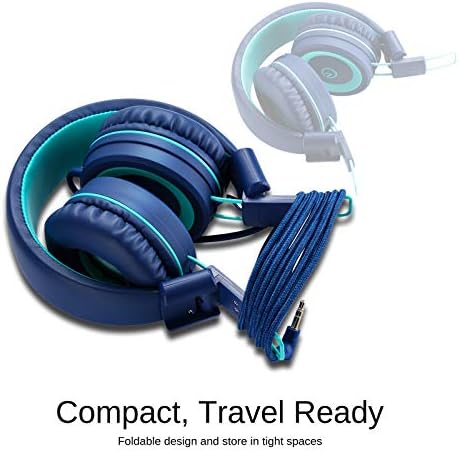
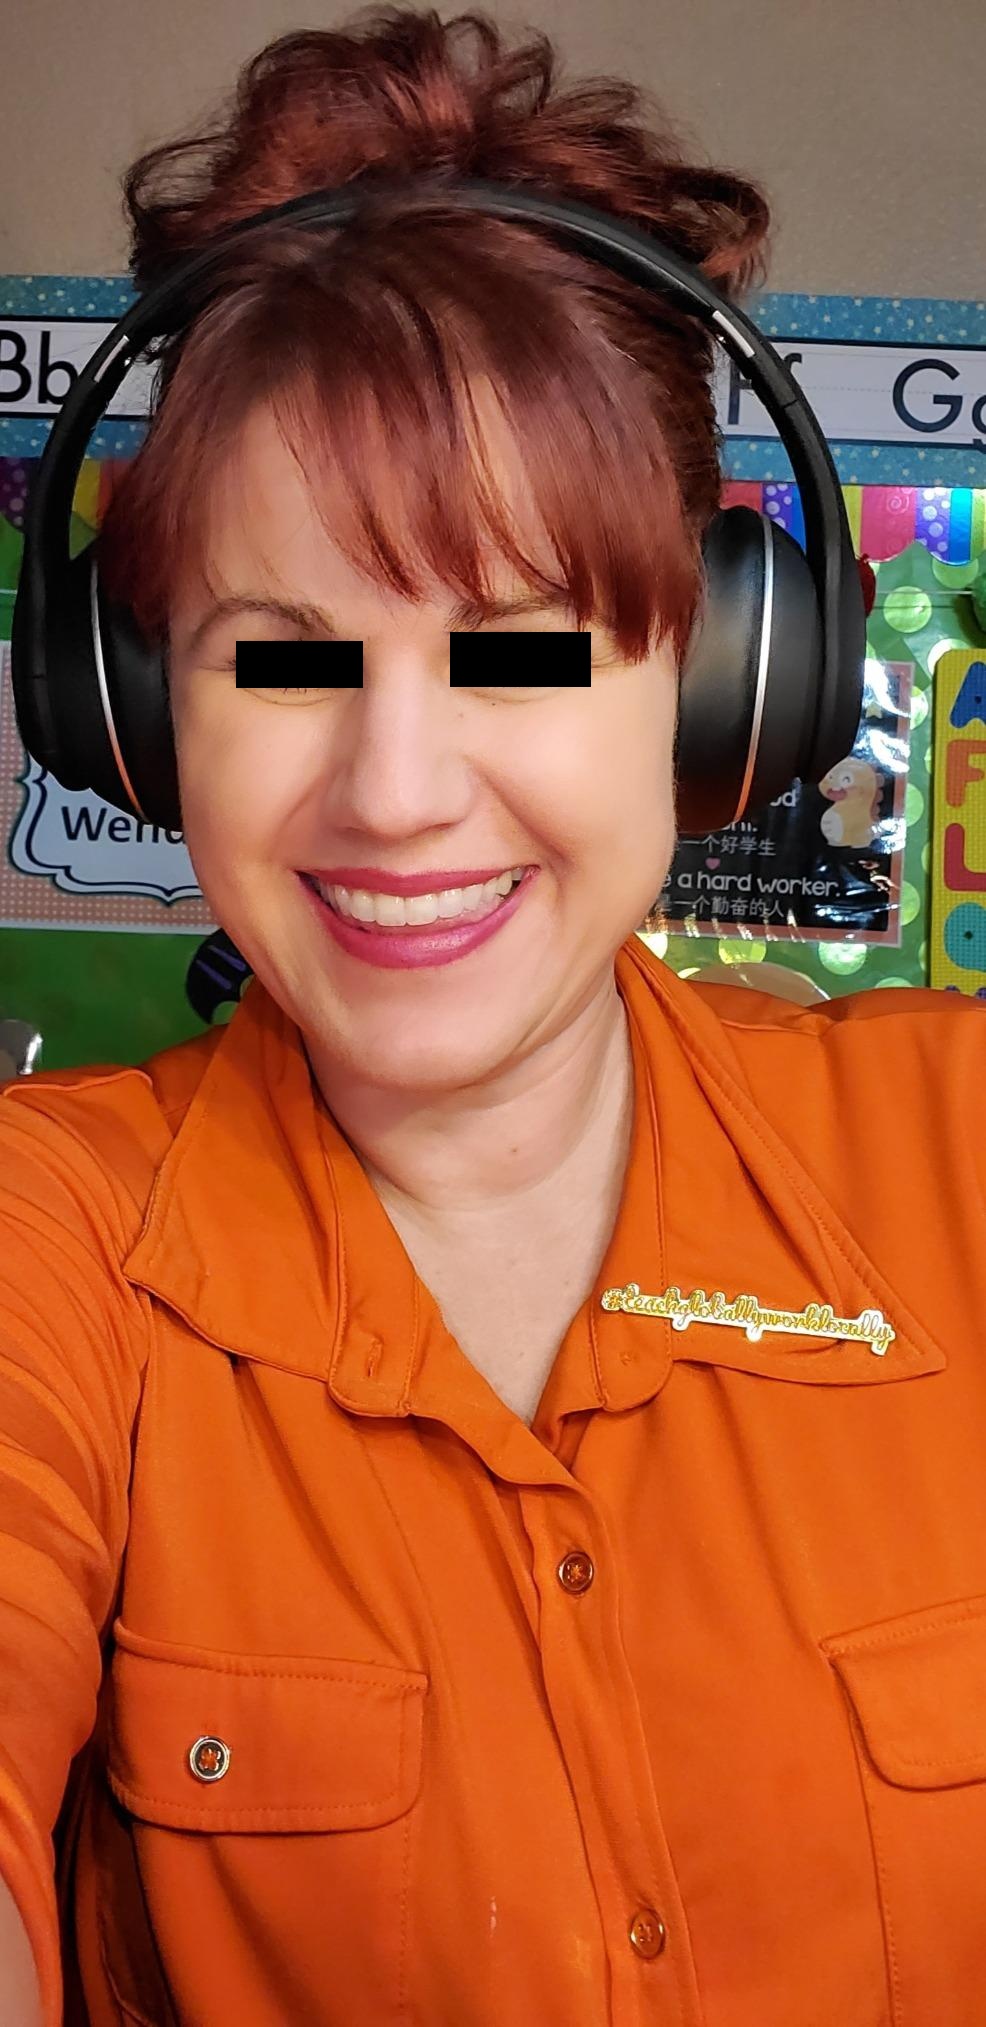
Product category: headphones
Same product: no